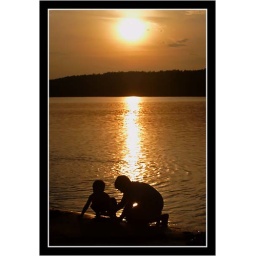
My son and nephew play in the sand at Wister Lake.